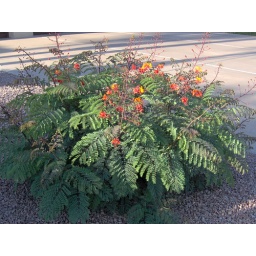
colorful plant in the rocks